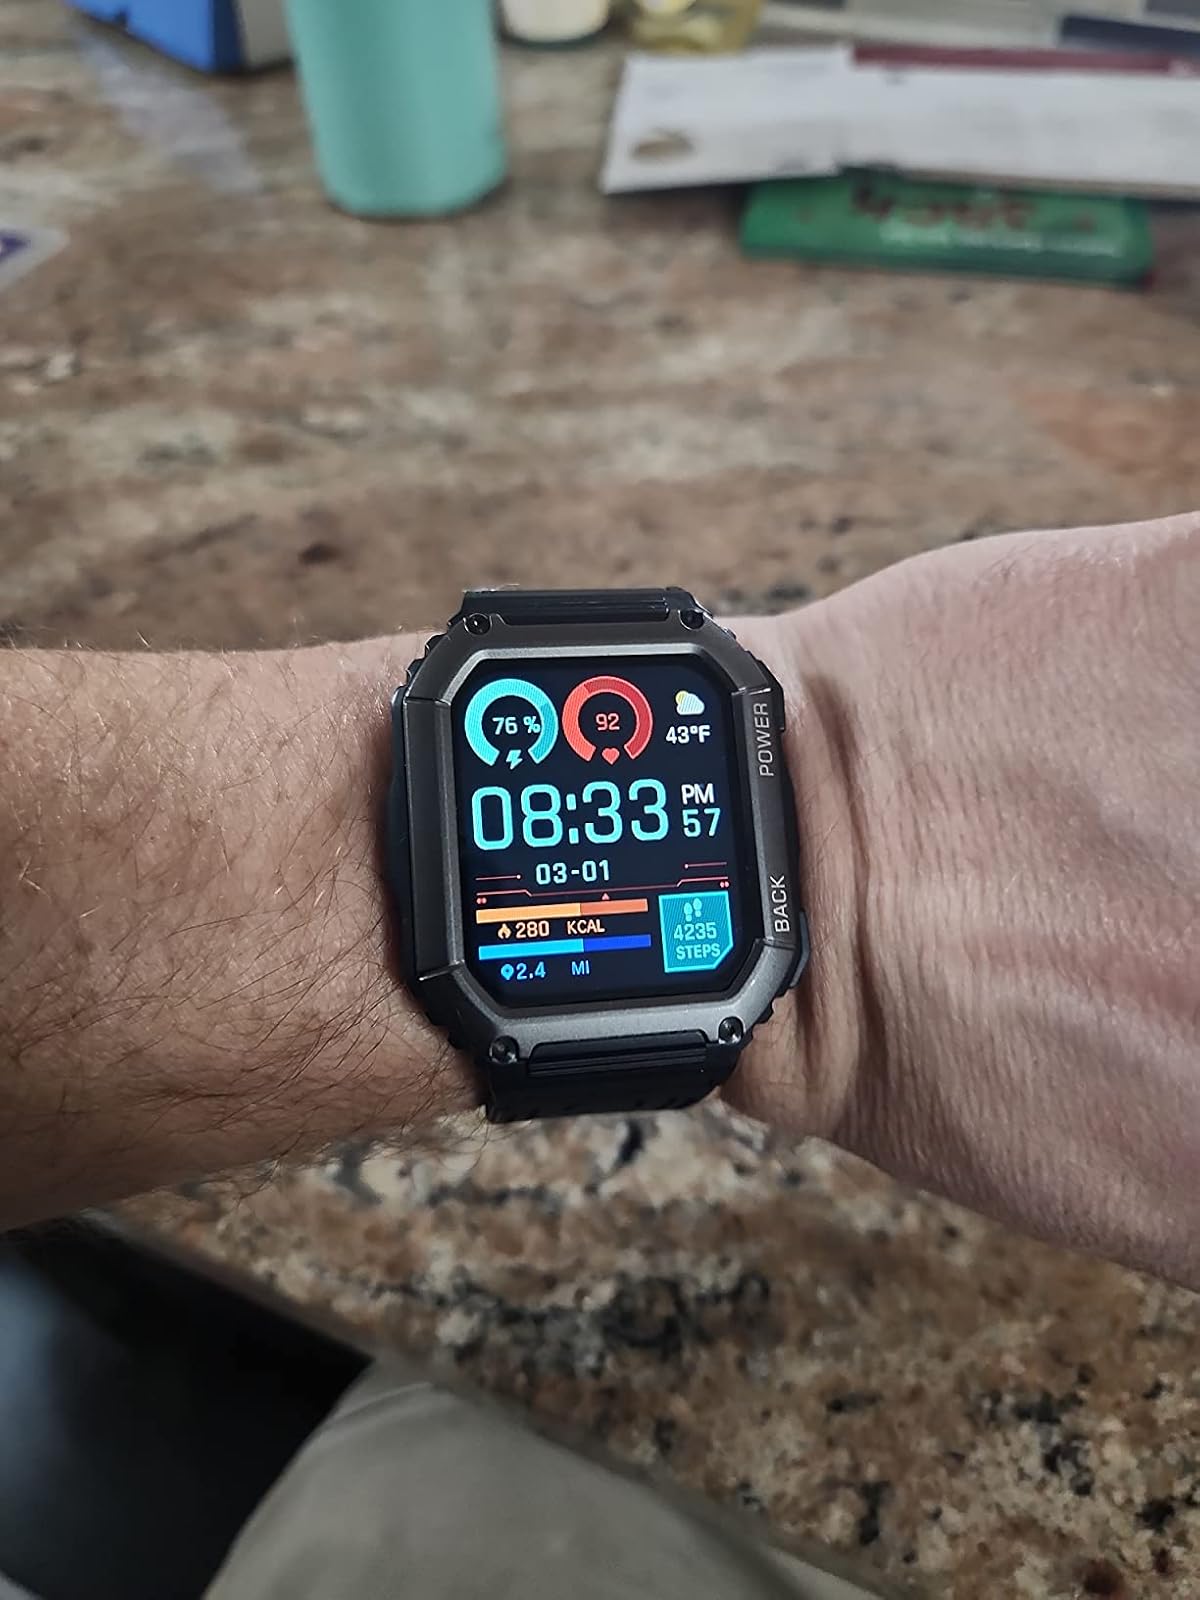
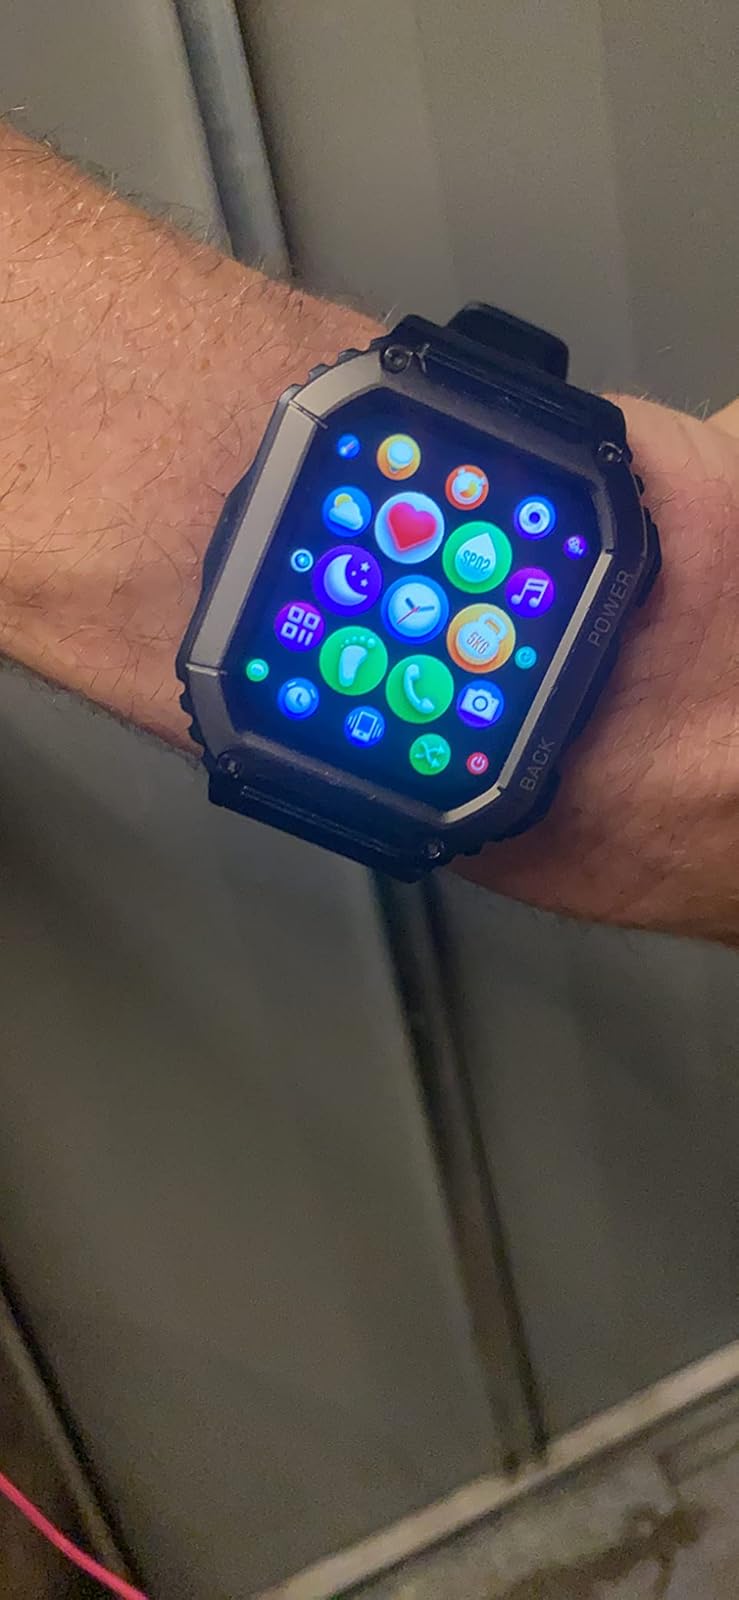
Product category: smartwatch
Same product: yes